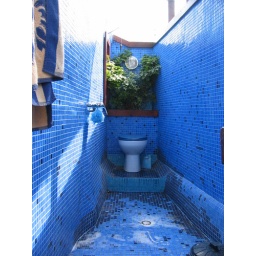
Incredible outdoor bathroom with shower. The sink sat in dark wood.